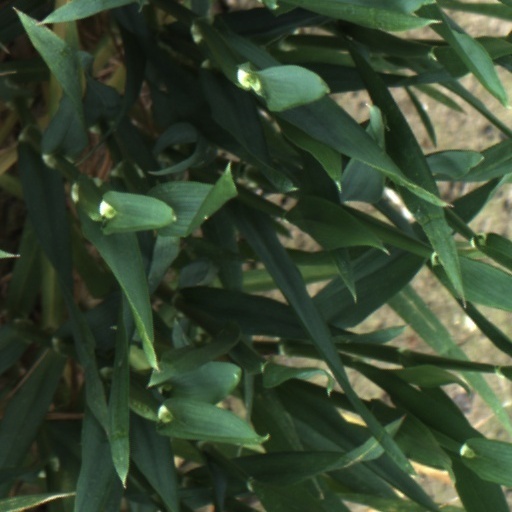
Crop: wheat